Enshū-Mori Station

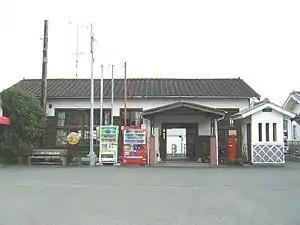
Enshū-Mori Station in November 2006

is a railway station in the town of Mori, Shizuoka Prefecture, Japan, operated by the third sector Tenryū Hamanako Railroad.